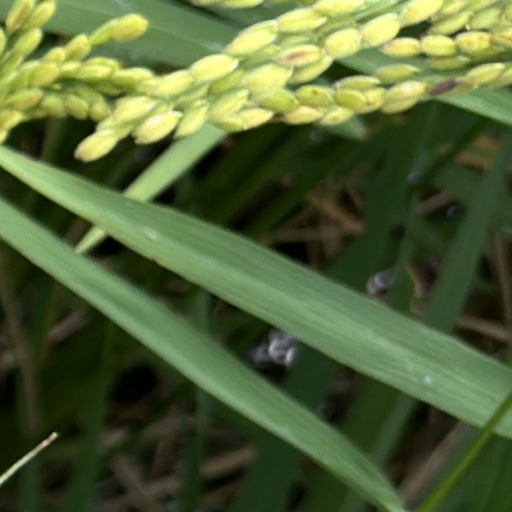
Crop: rice